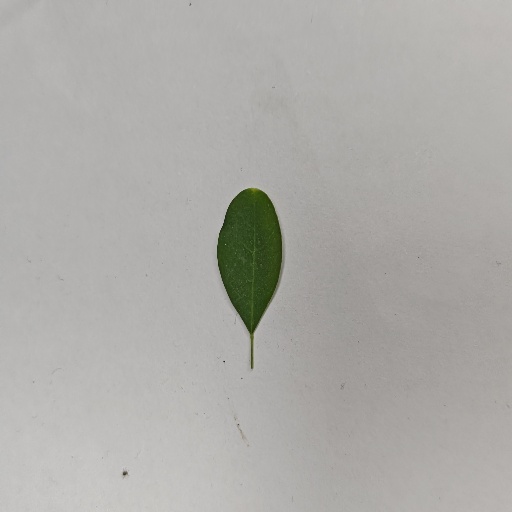
Species: Sojina
Leaf condition: Healthy Leaf